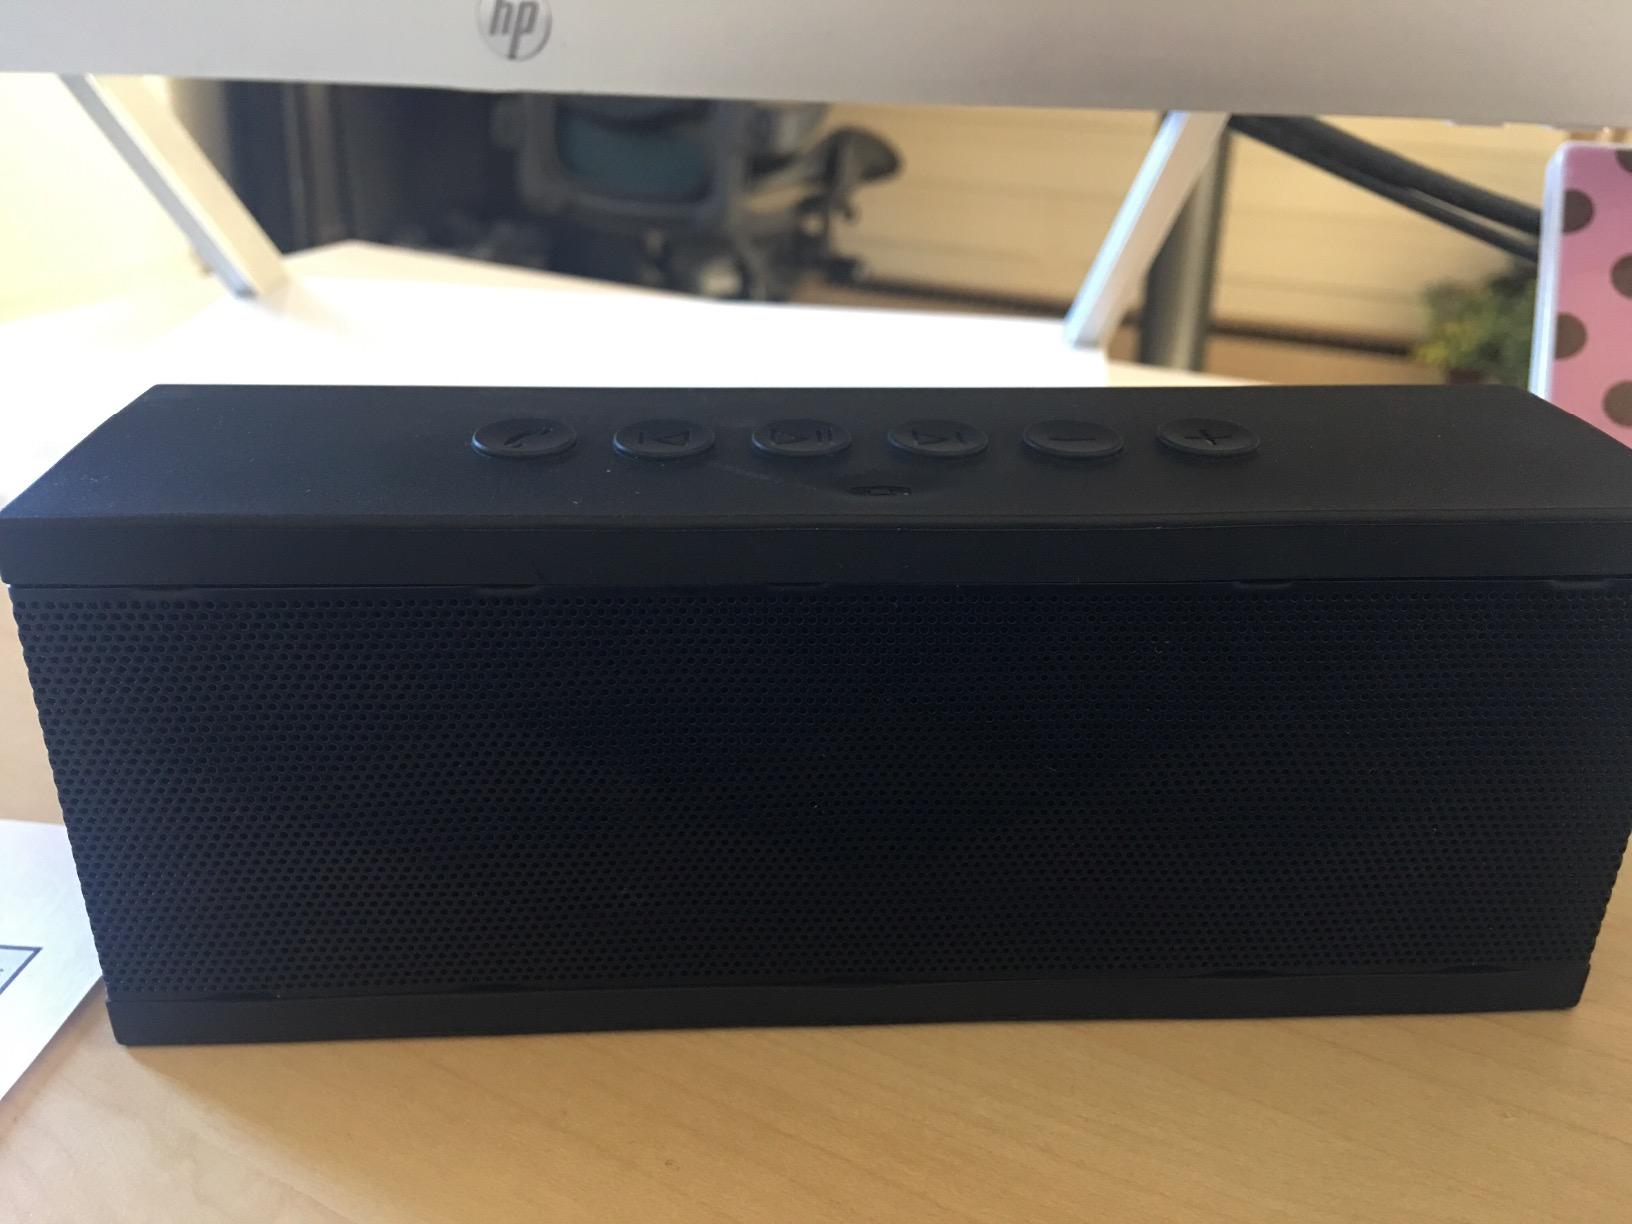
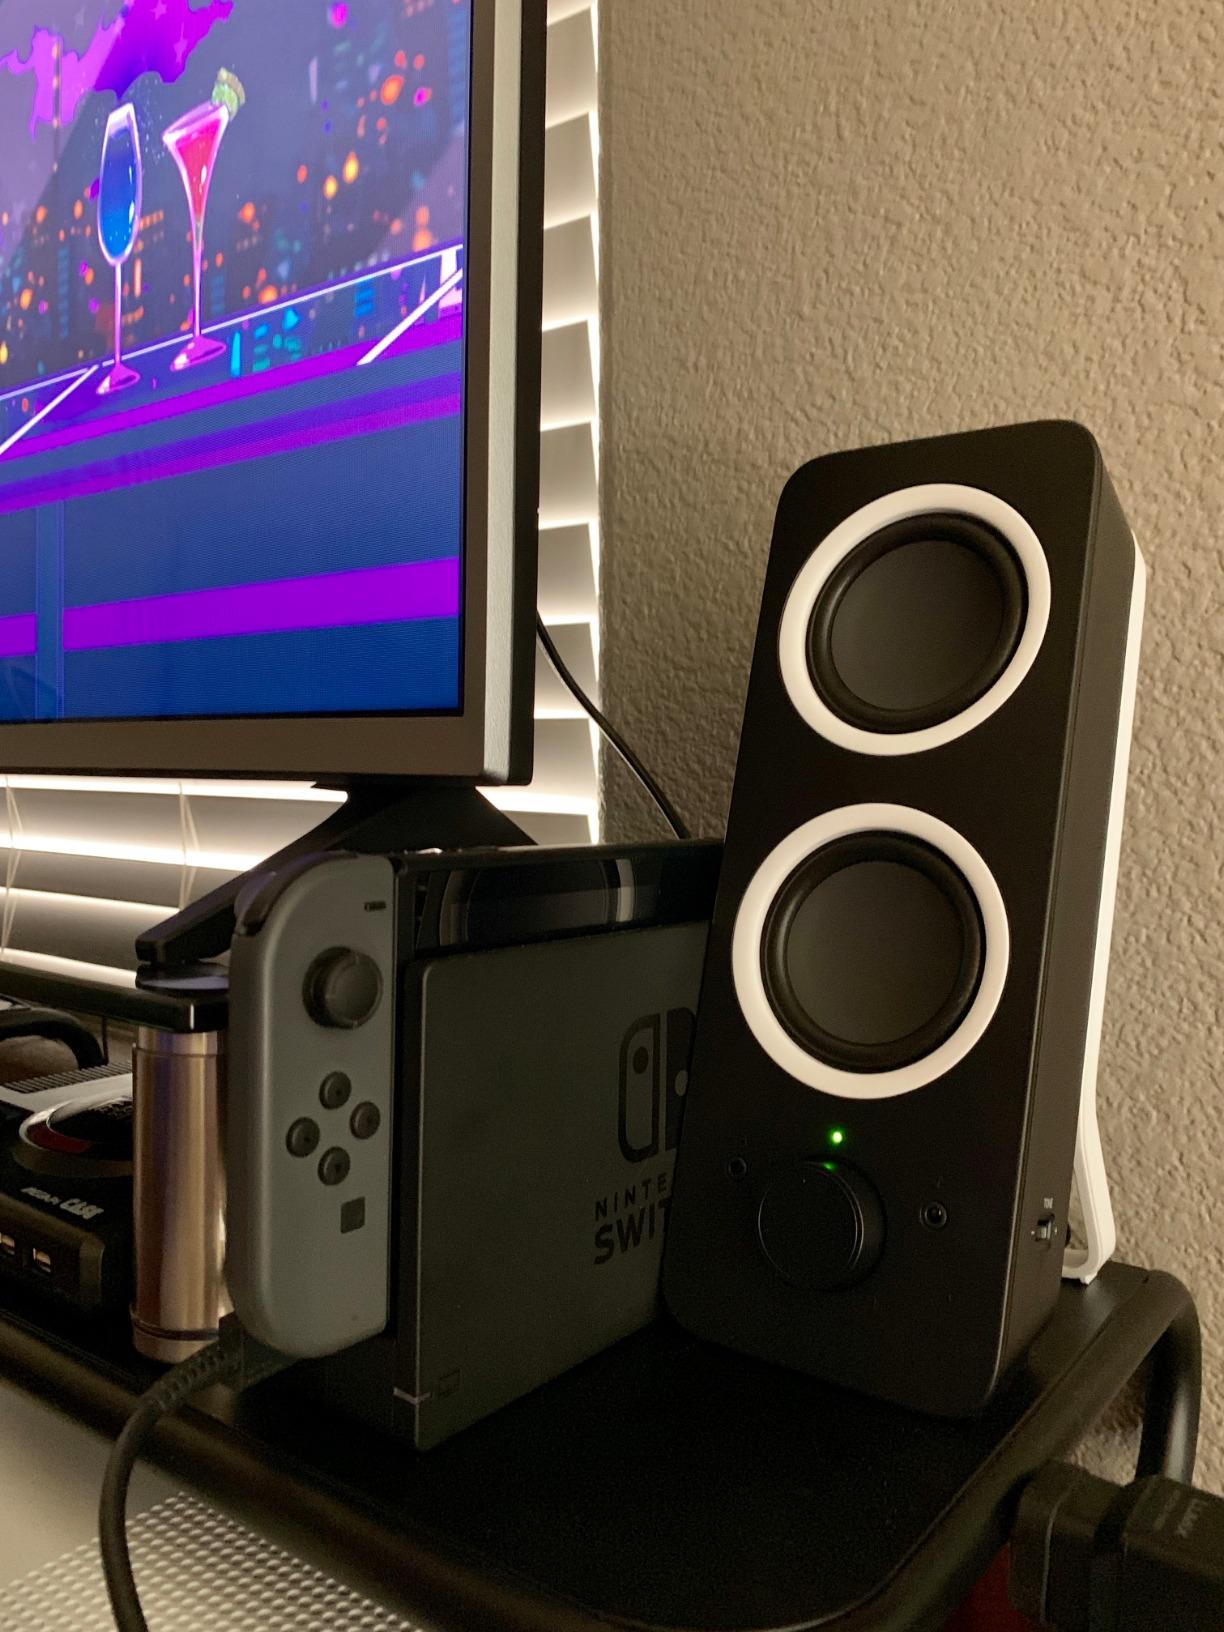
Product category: speaker
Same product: no